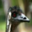
Label: bird